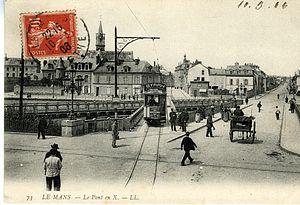
Carte postale ancienne éditée par LL, n°76
Le tramway du Mans est un réseau de tramway de la ville du Mans inauguré le 17 novembre 2007. Il se compose de deux lignes T1 et T2 ayant un tronc commun de sept stations et dont les terminus respectifs sont Antarès et Université pour l'une, Espal et Bellevue pour l'autre. La dernière évolution du réseau date du 30 août 2014 avec l'ouverture de la branche Bellevue et créant à cette même occasion la 2ᵉ ligne. Auparavant, le réseau était constitué d'une seule ligne à 3 branches avec un long tronc commun jusqu'à Université. Les travaux de ce premier réseau ont été achevés en août 2007 et mis en fonction quatre mois après pour les branches Université et Antarès ; la seconde branche Espal ayant été inaugurée le 22 décembre 2007. Ces services sont assurés par la société des transports en commun de la ville du Mans : la SETRAM.